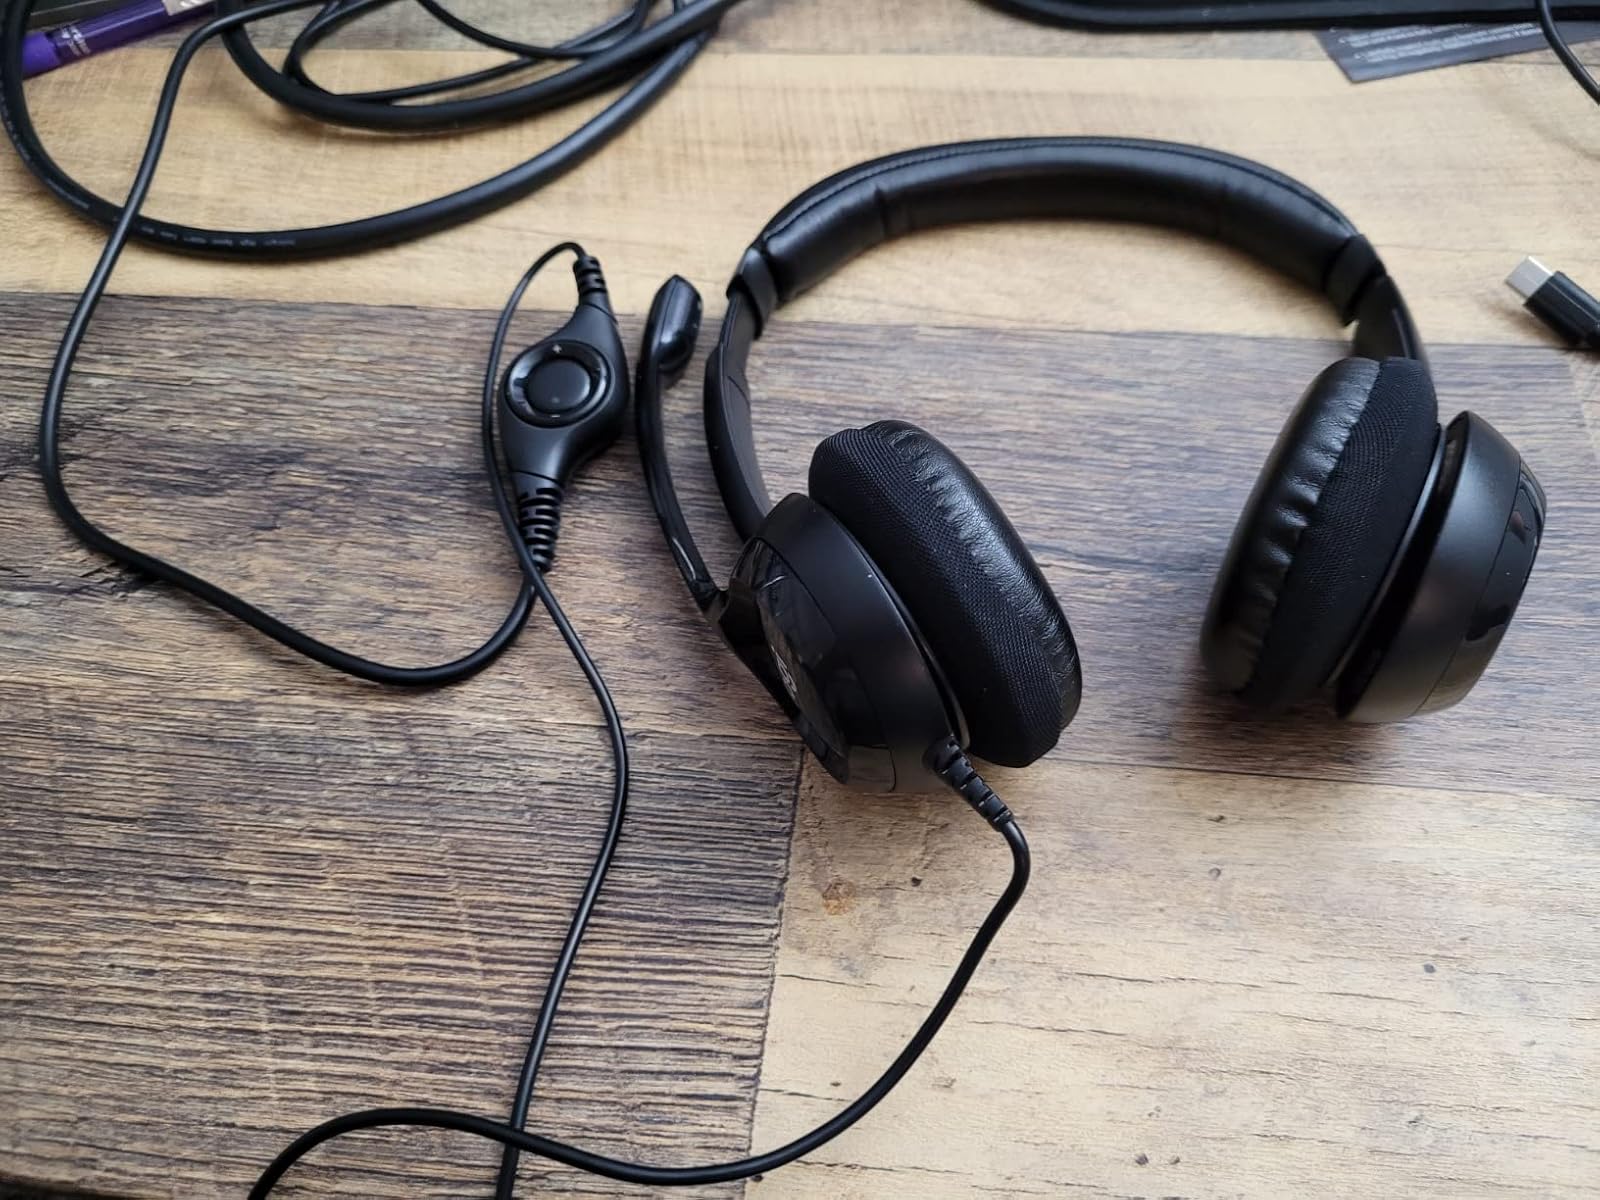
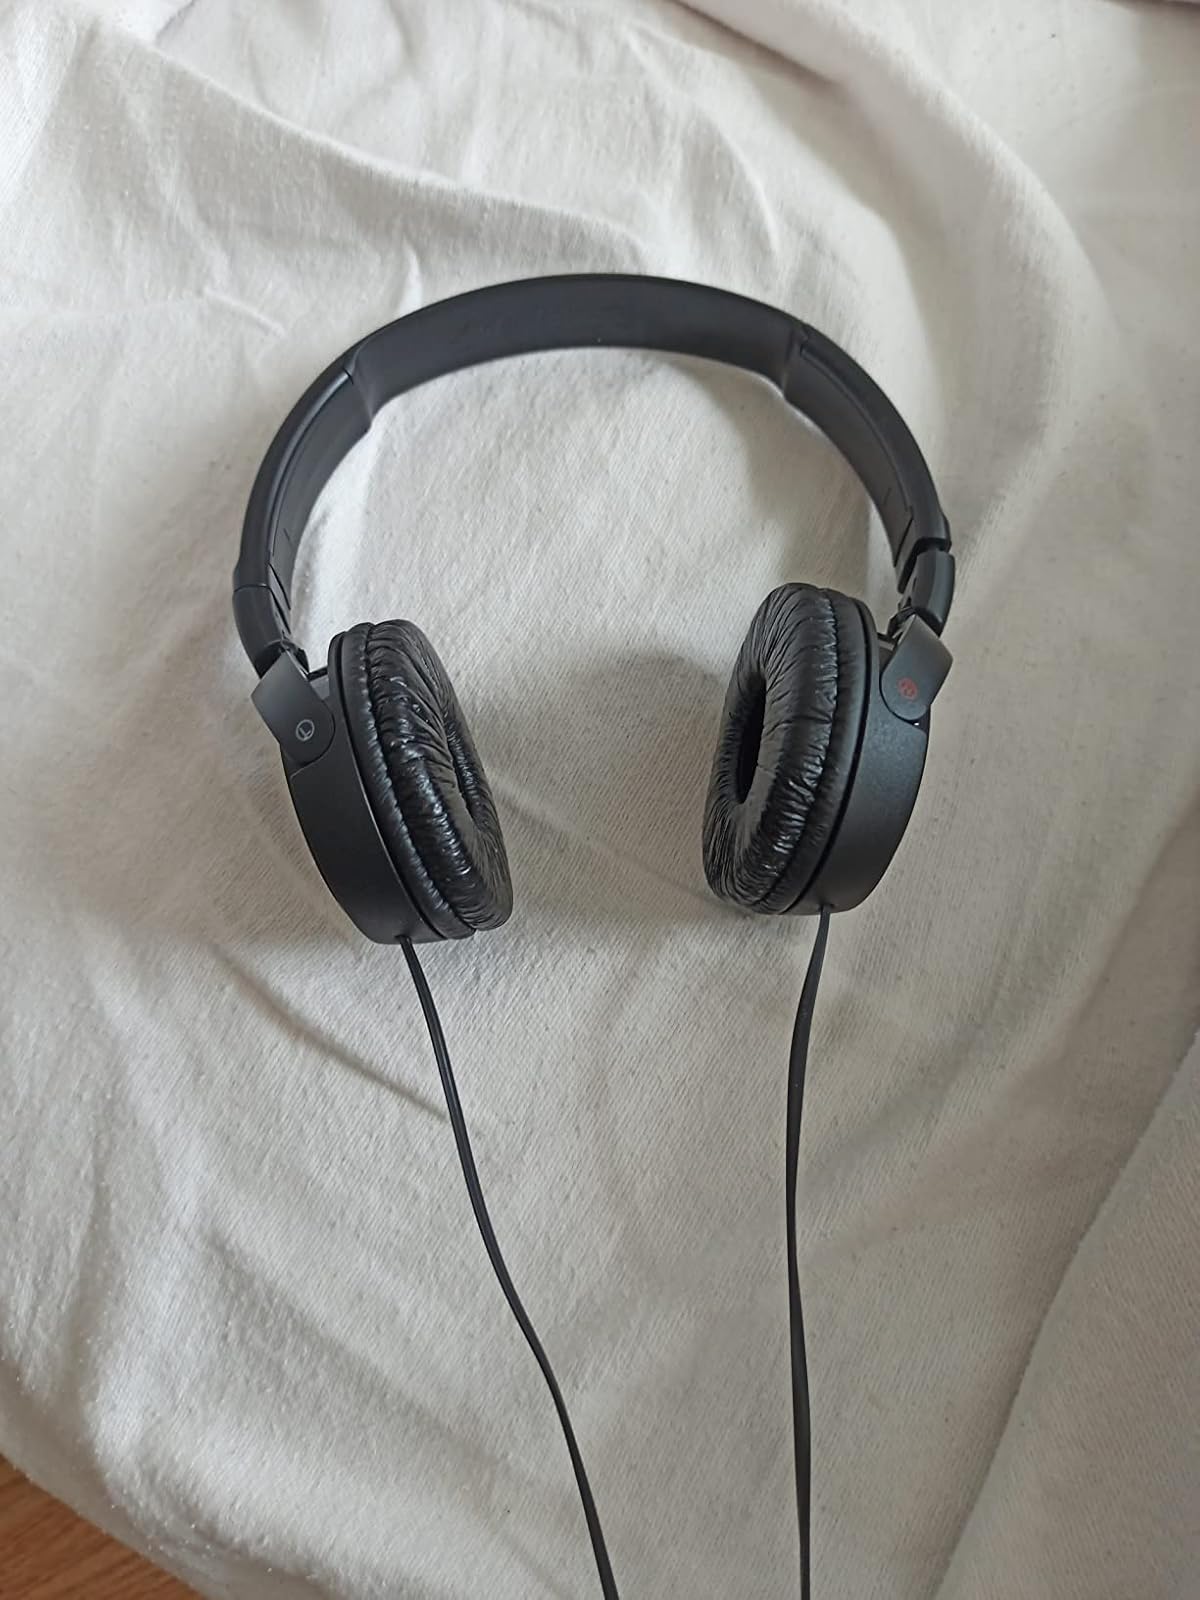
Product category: headphones
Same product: no